Le Safran de la Chapelle-Vicomtesse

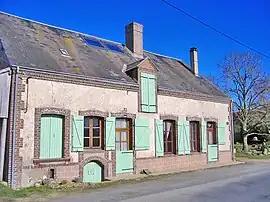
Le Safran de la Chapelle Vicomtesse

Le Safran de la Chapelle Vicomtesse are producers of Saffron in the Loir-et-Cher region of France. In 2009 they won Le Top tourisme of Loir-et-Cher and the Prix Talent 2007.